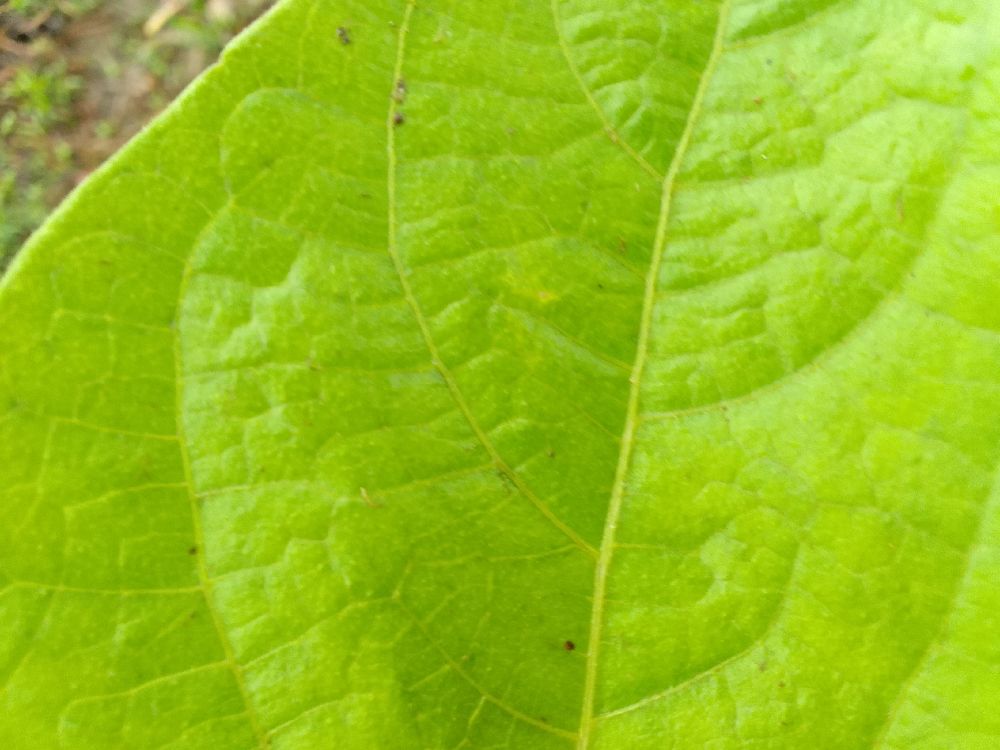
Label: healthy